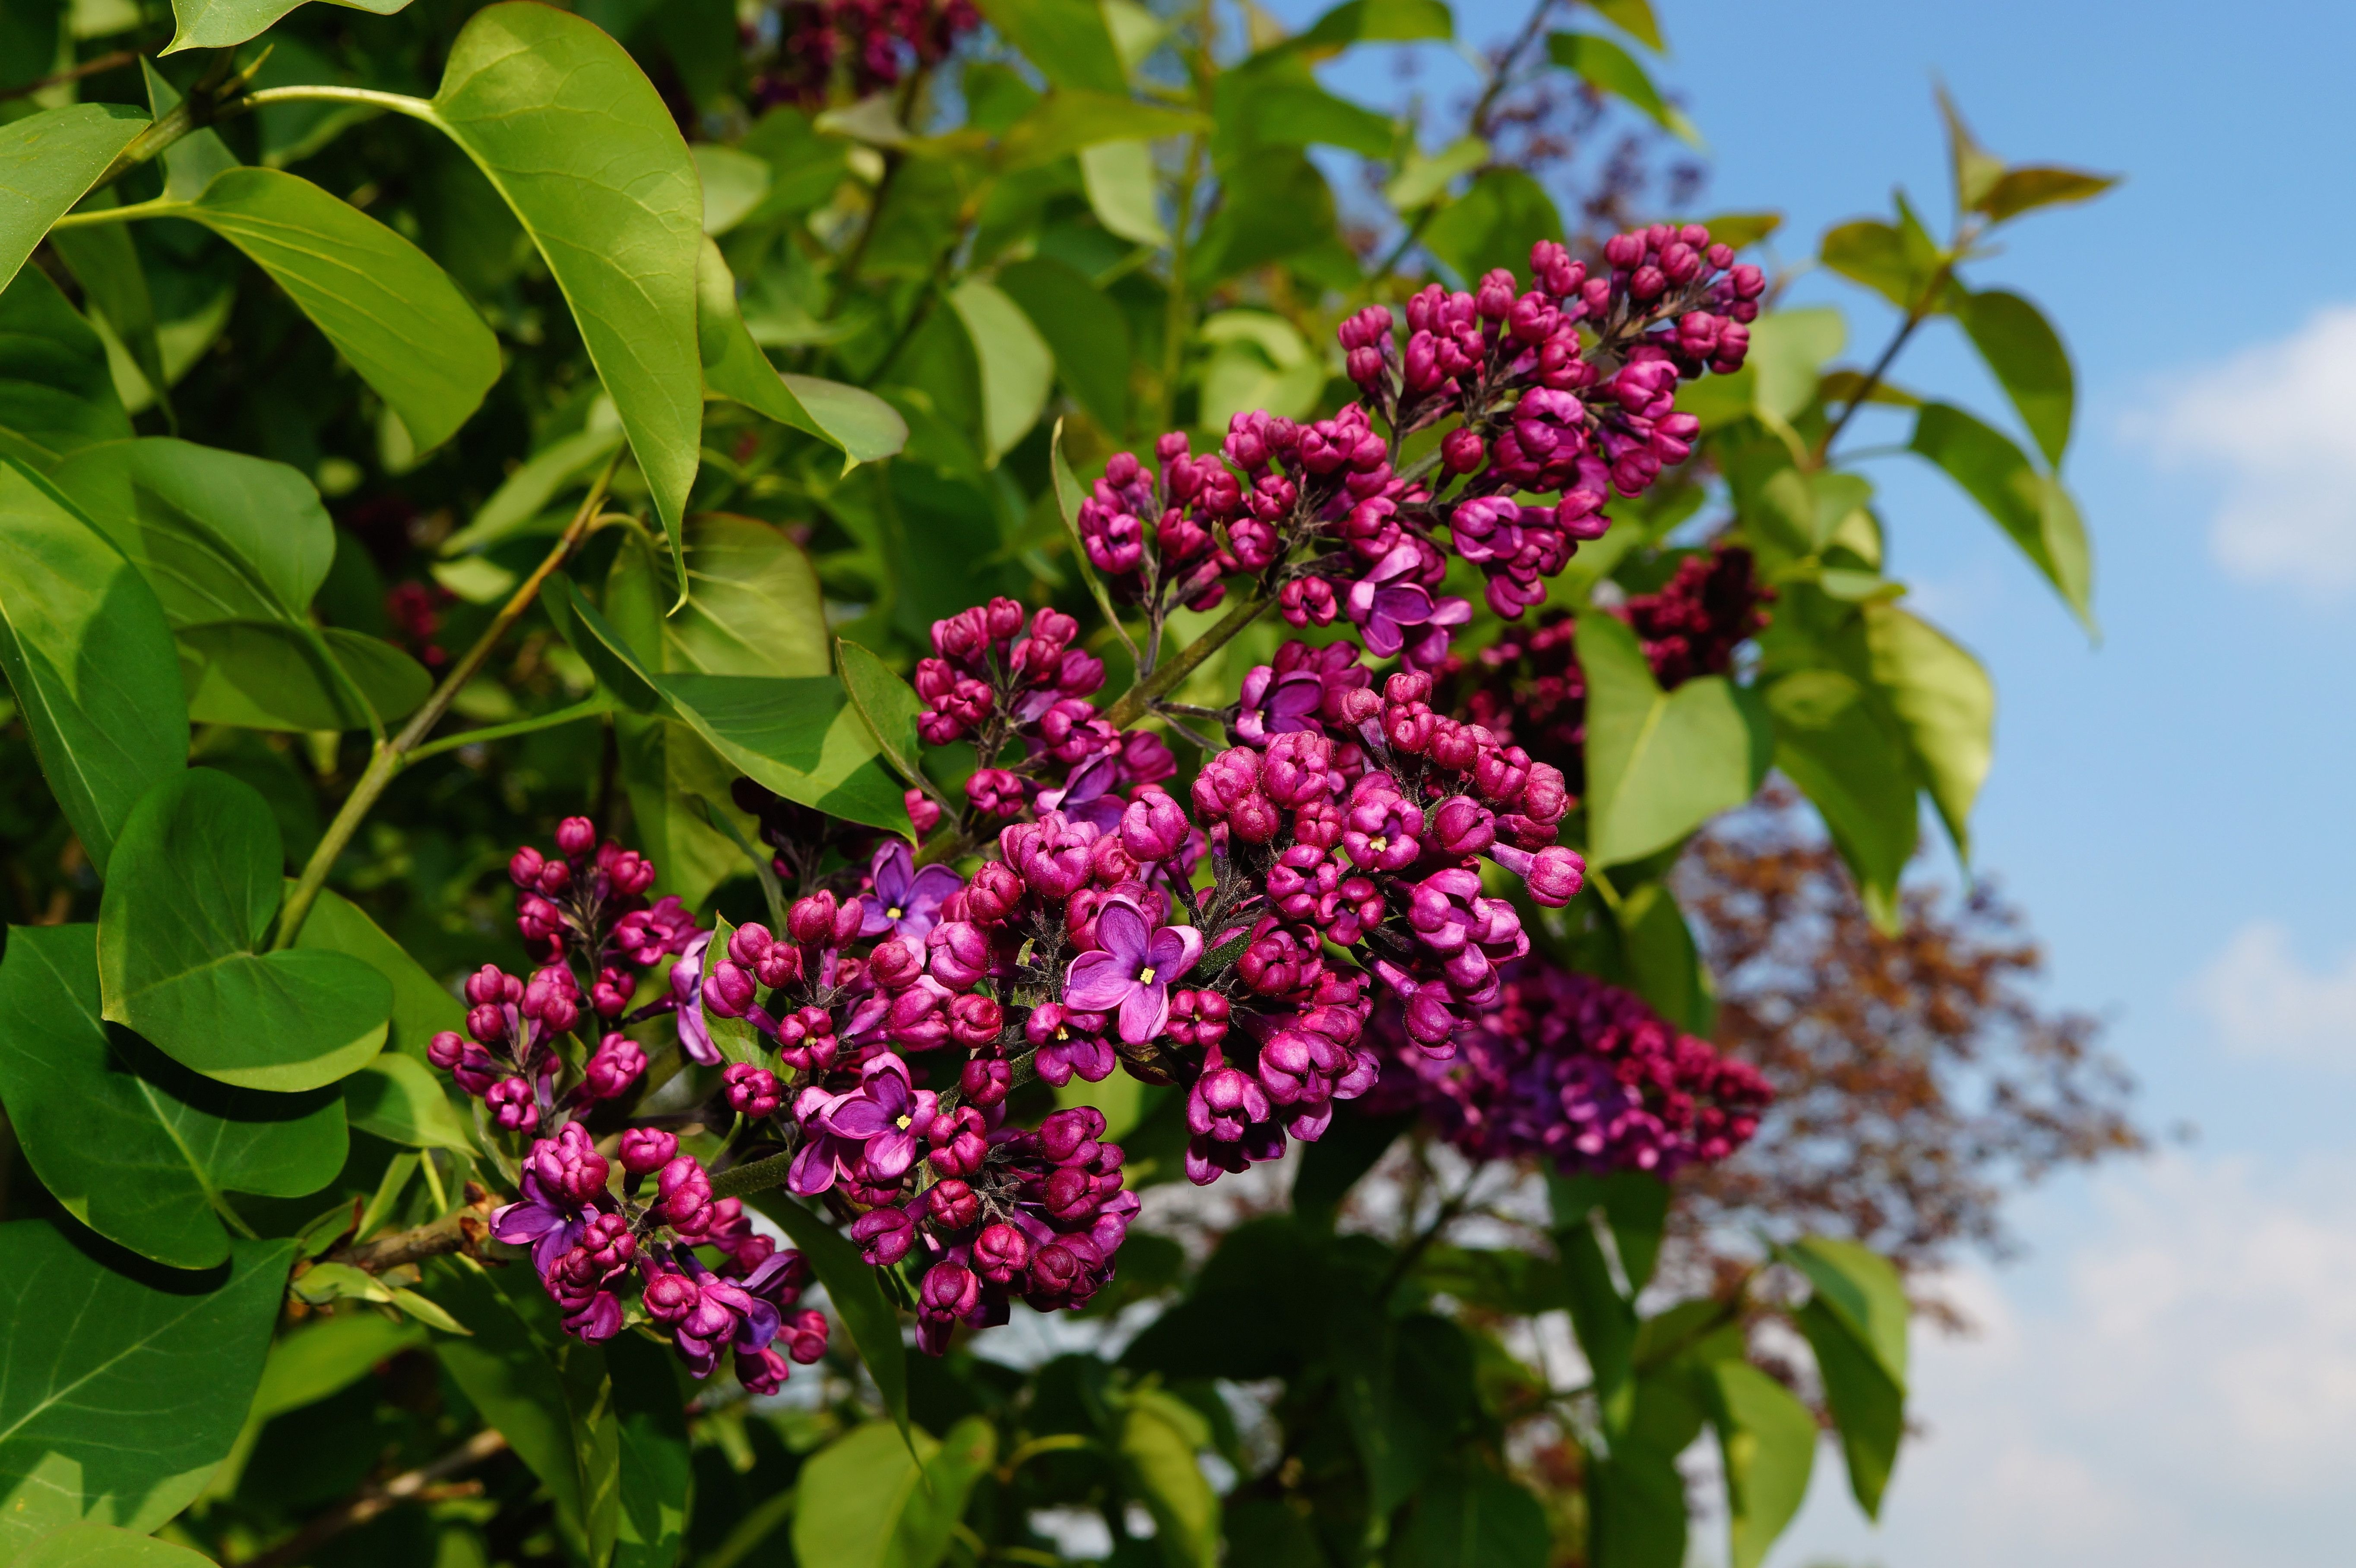
nature, branch, blossom, plant, leaf, flower, bloom, botany, garden, flora, wildflower, shrub, lilac, syringa, flowering plant, land plant